Mictlān

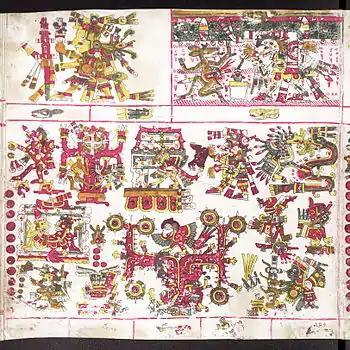
Mictlampa, the Northern hemisphere of Mictlan according to the Codex Borgia.

The nine regions of Mictlán (also known as Chiconauhmictlán) in Aztec mythology take shape within the Nahua worldview of space and time as parts of a universe composed of living forces. According to Mexica mythology, in the beginning, there were two primordial gods, Omecíhuatl and Ometecuhtli, whose children became the creator gods. The names of these creator gods were Xipetótec, Tezcatlipoca, Quetzalcóatl, and Huitzilopochtli, and they inherited the art of creation from their parents. From the preexisting matter, after 600 years of inactivity, Tezcatlipoca and Quetzalcóatl organized the vertical and horizontal universes, where the horizontal universe was composed of cardinal or hemispheric directions and the vertical universe was composed of two parts, a higher and a lower. The higher part was supported by four gigantic trees, growing in each corner of the Tlalocán (the central part of the universe). Such imagery is also found in the idea of a world tree, such as Yggdrasil in Norse mythology, Jian Mu in Chinese mythology or the Ashvattha fig in Hindu mythology. These trees impeded the joining of the Overworld (the higher world) and the Underworld (the lower world) to Tlaltícpac (the earth). The earth was a land formed from the body of Cipactli, the crocodilomorphic sea monster, and was a solid, living land that generated food for humankind. Cipactli was mother nature, from whom was created the surface and soil that was Tlaltícpac.